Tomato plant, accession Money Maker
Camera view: bottom (45 deg); turntable rotation: 120 degrees
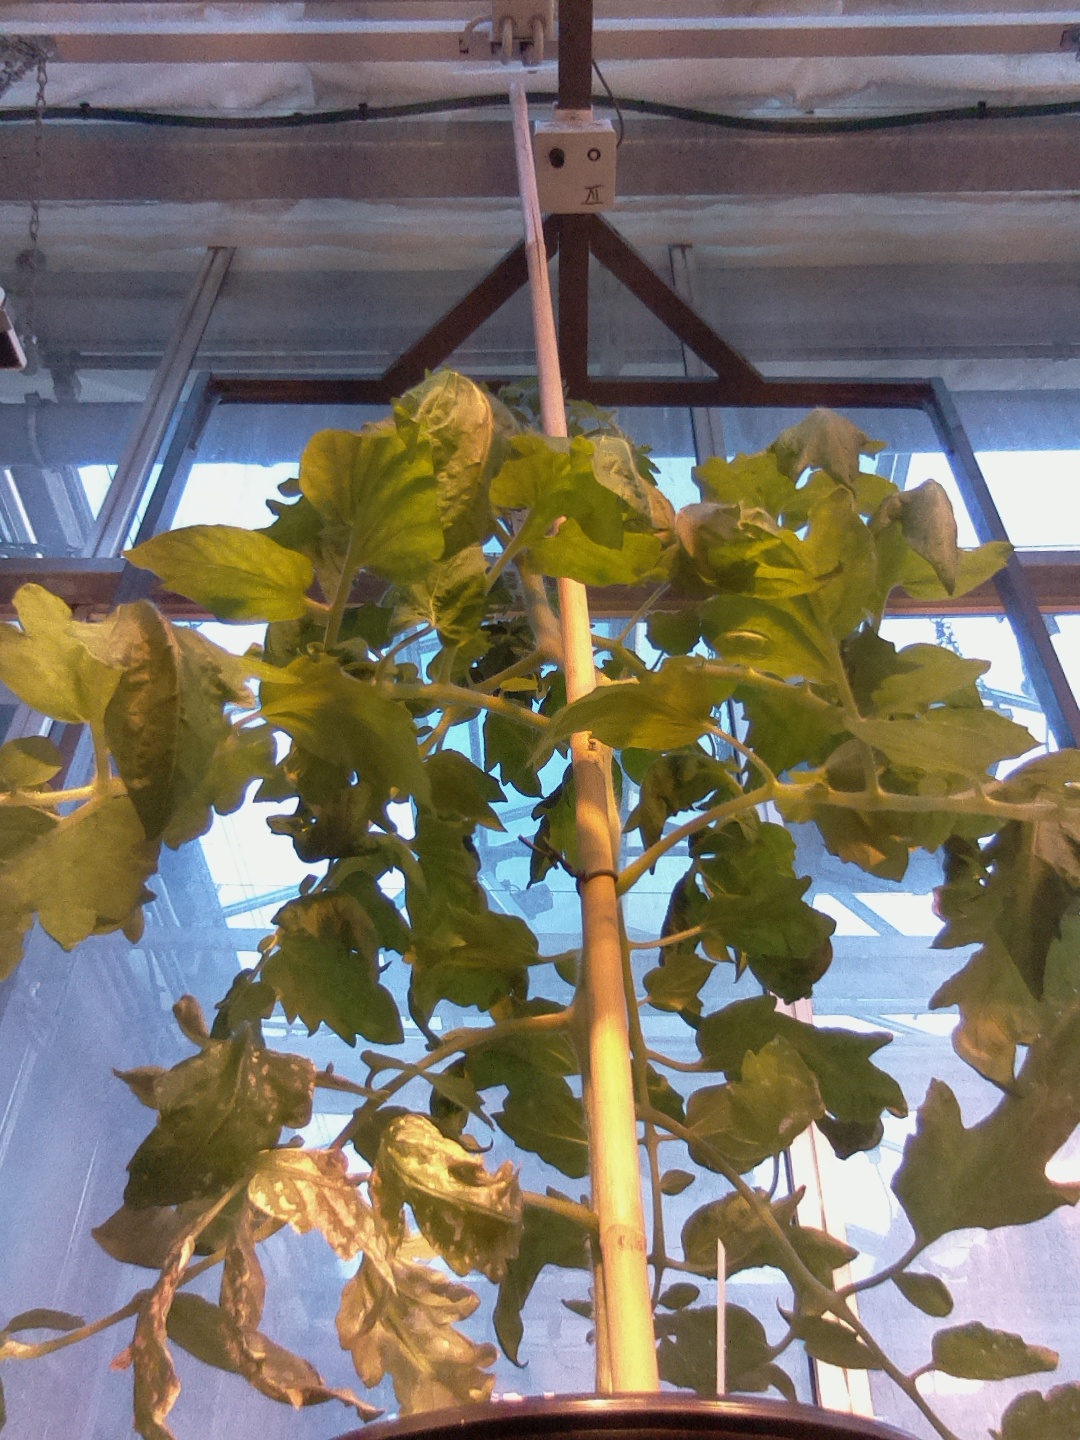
BBCH growth stage 68: Full flowering, 80%-90% of flowers open, more petals falling